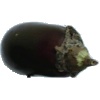
Label: eggplant